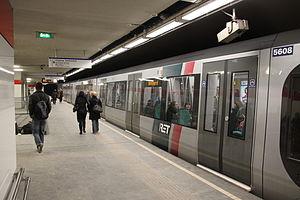
Beurs est la plus importante station du métro de Rotterdam sur les lignes A, B, C, D et E, située sous la Churchillplein, dans l'arrondissement Rotterdam-Centre.